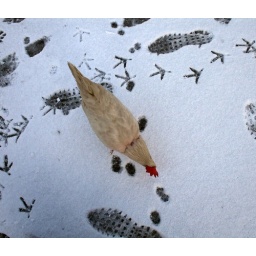
white chicken in snow